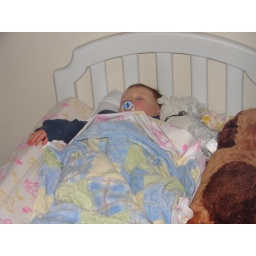
Peyton sleeping in his big boy bed!